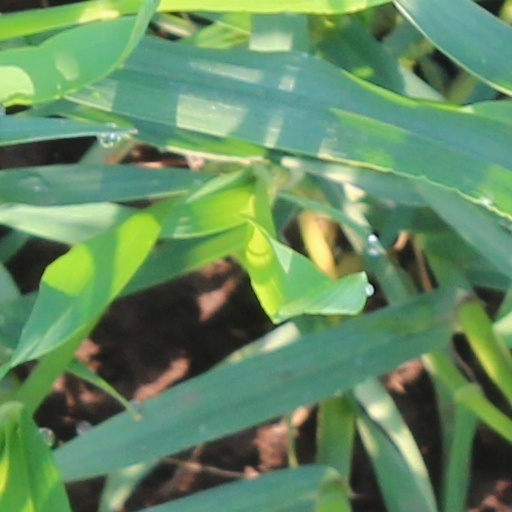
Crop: wheat